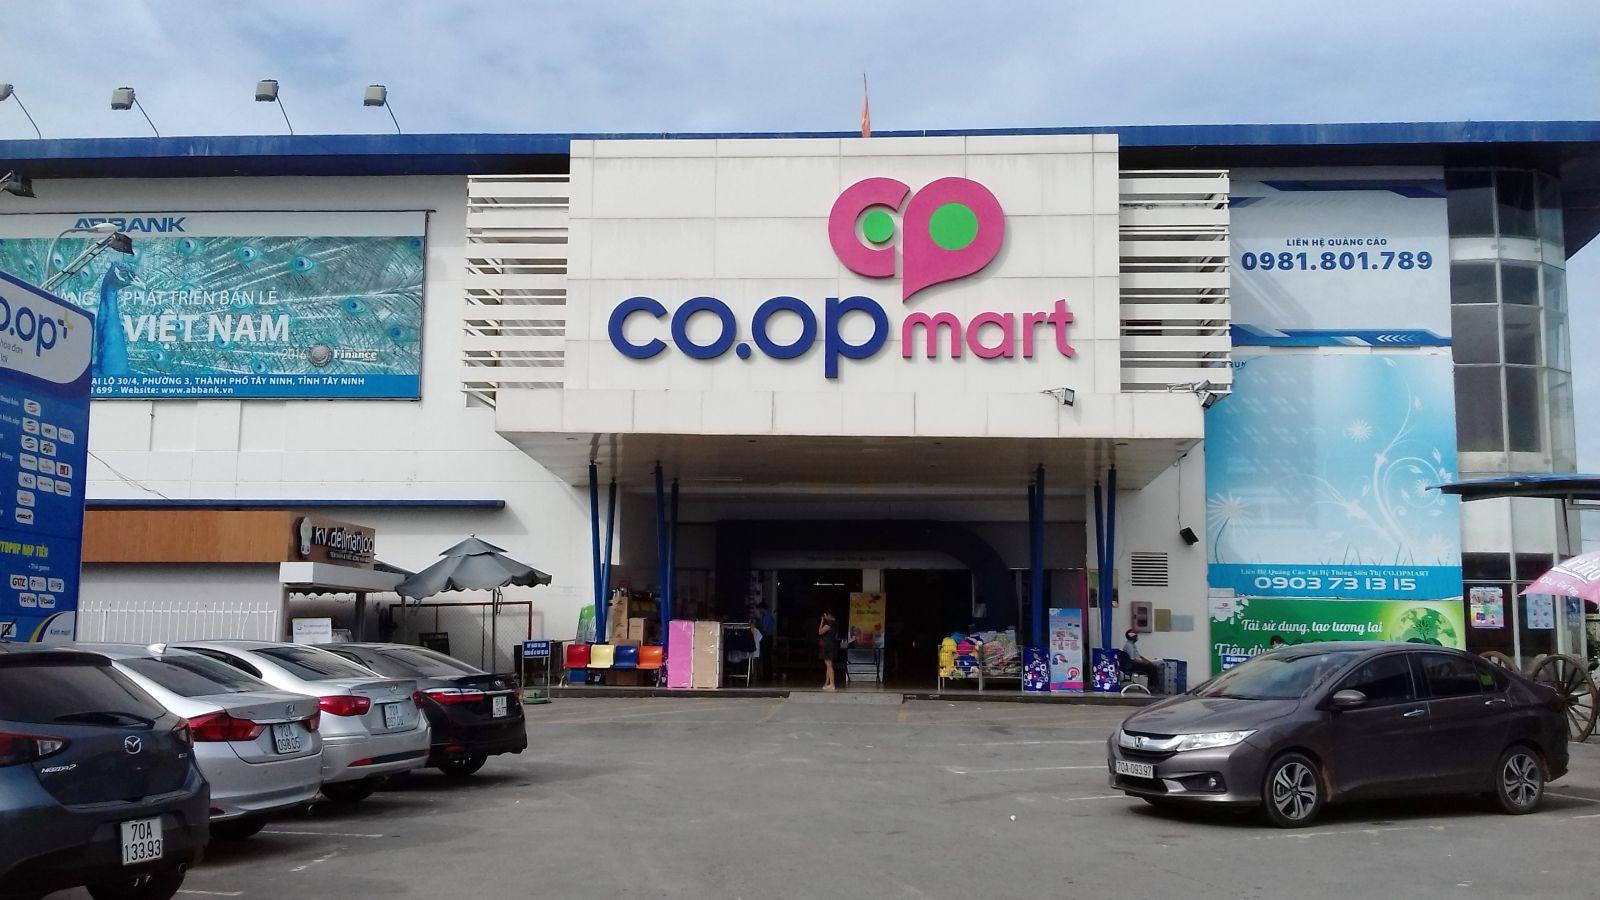
có một tấm bảng hiệu có nền trắng với chữ màu xanh dương và màu hồng ở mặt trước siêu thị